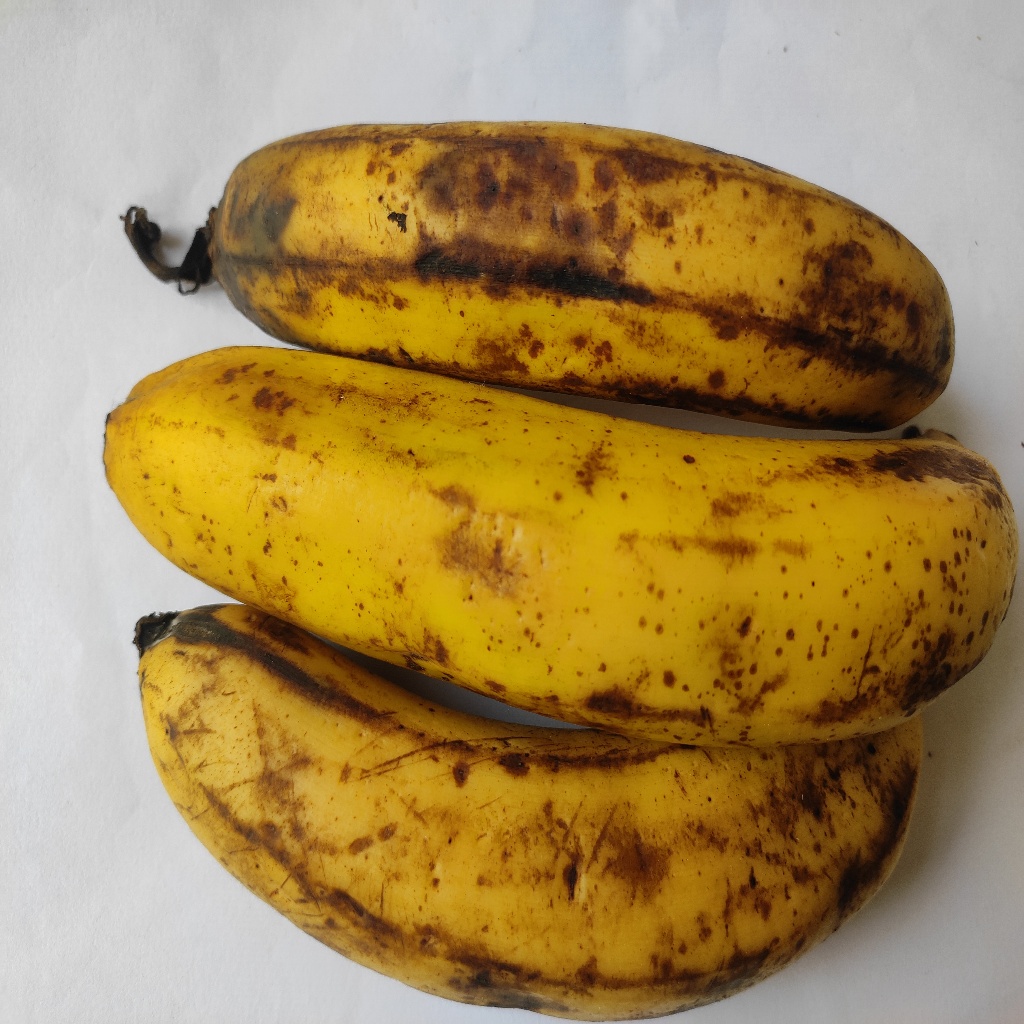
Crop: banana
Quality class: Defect